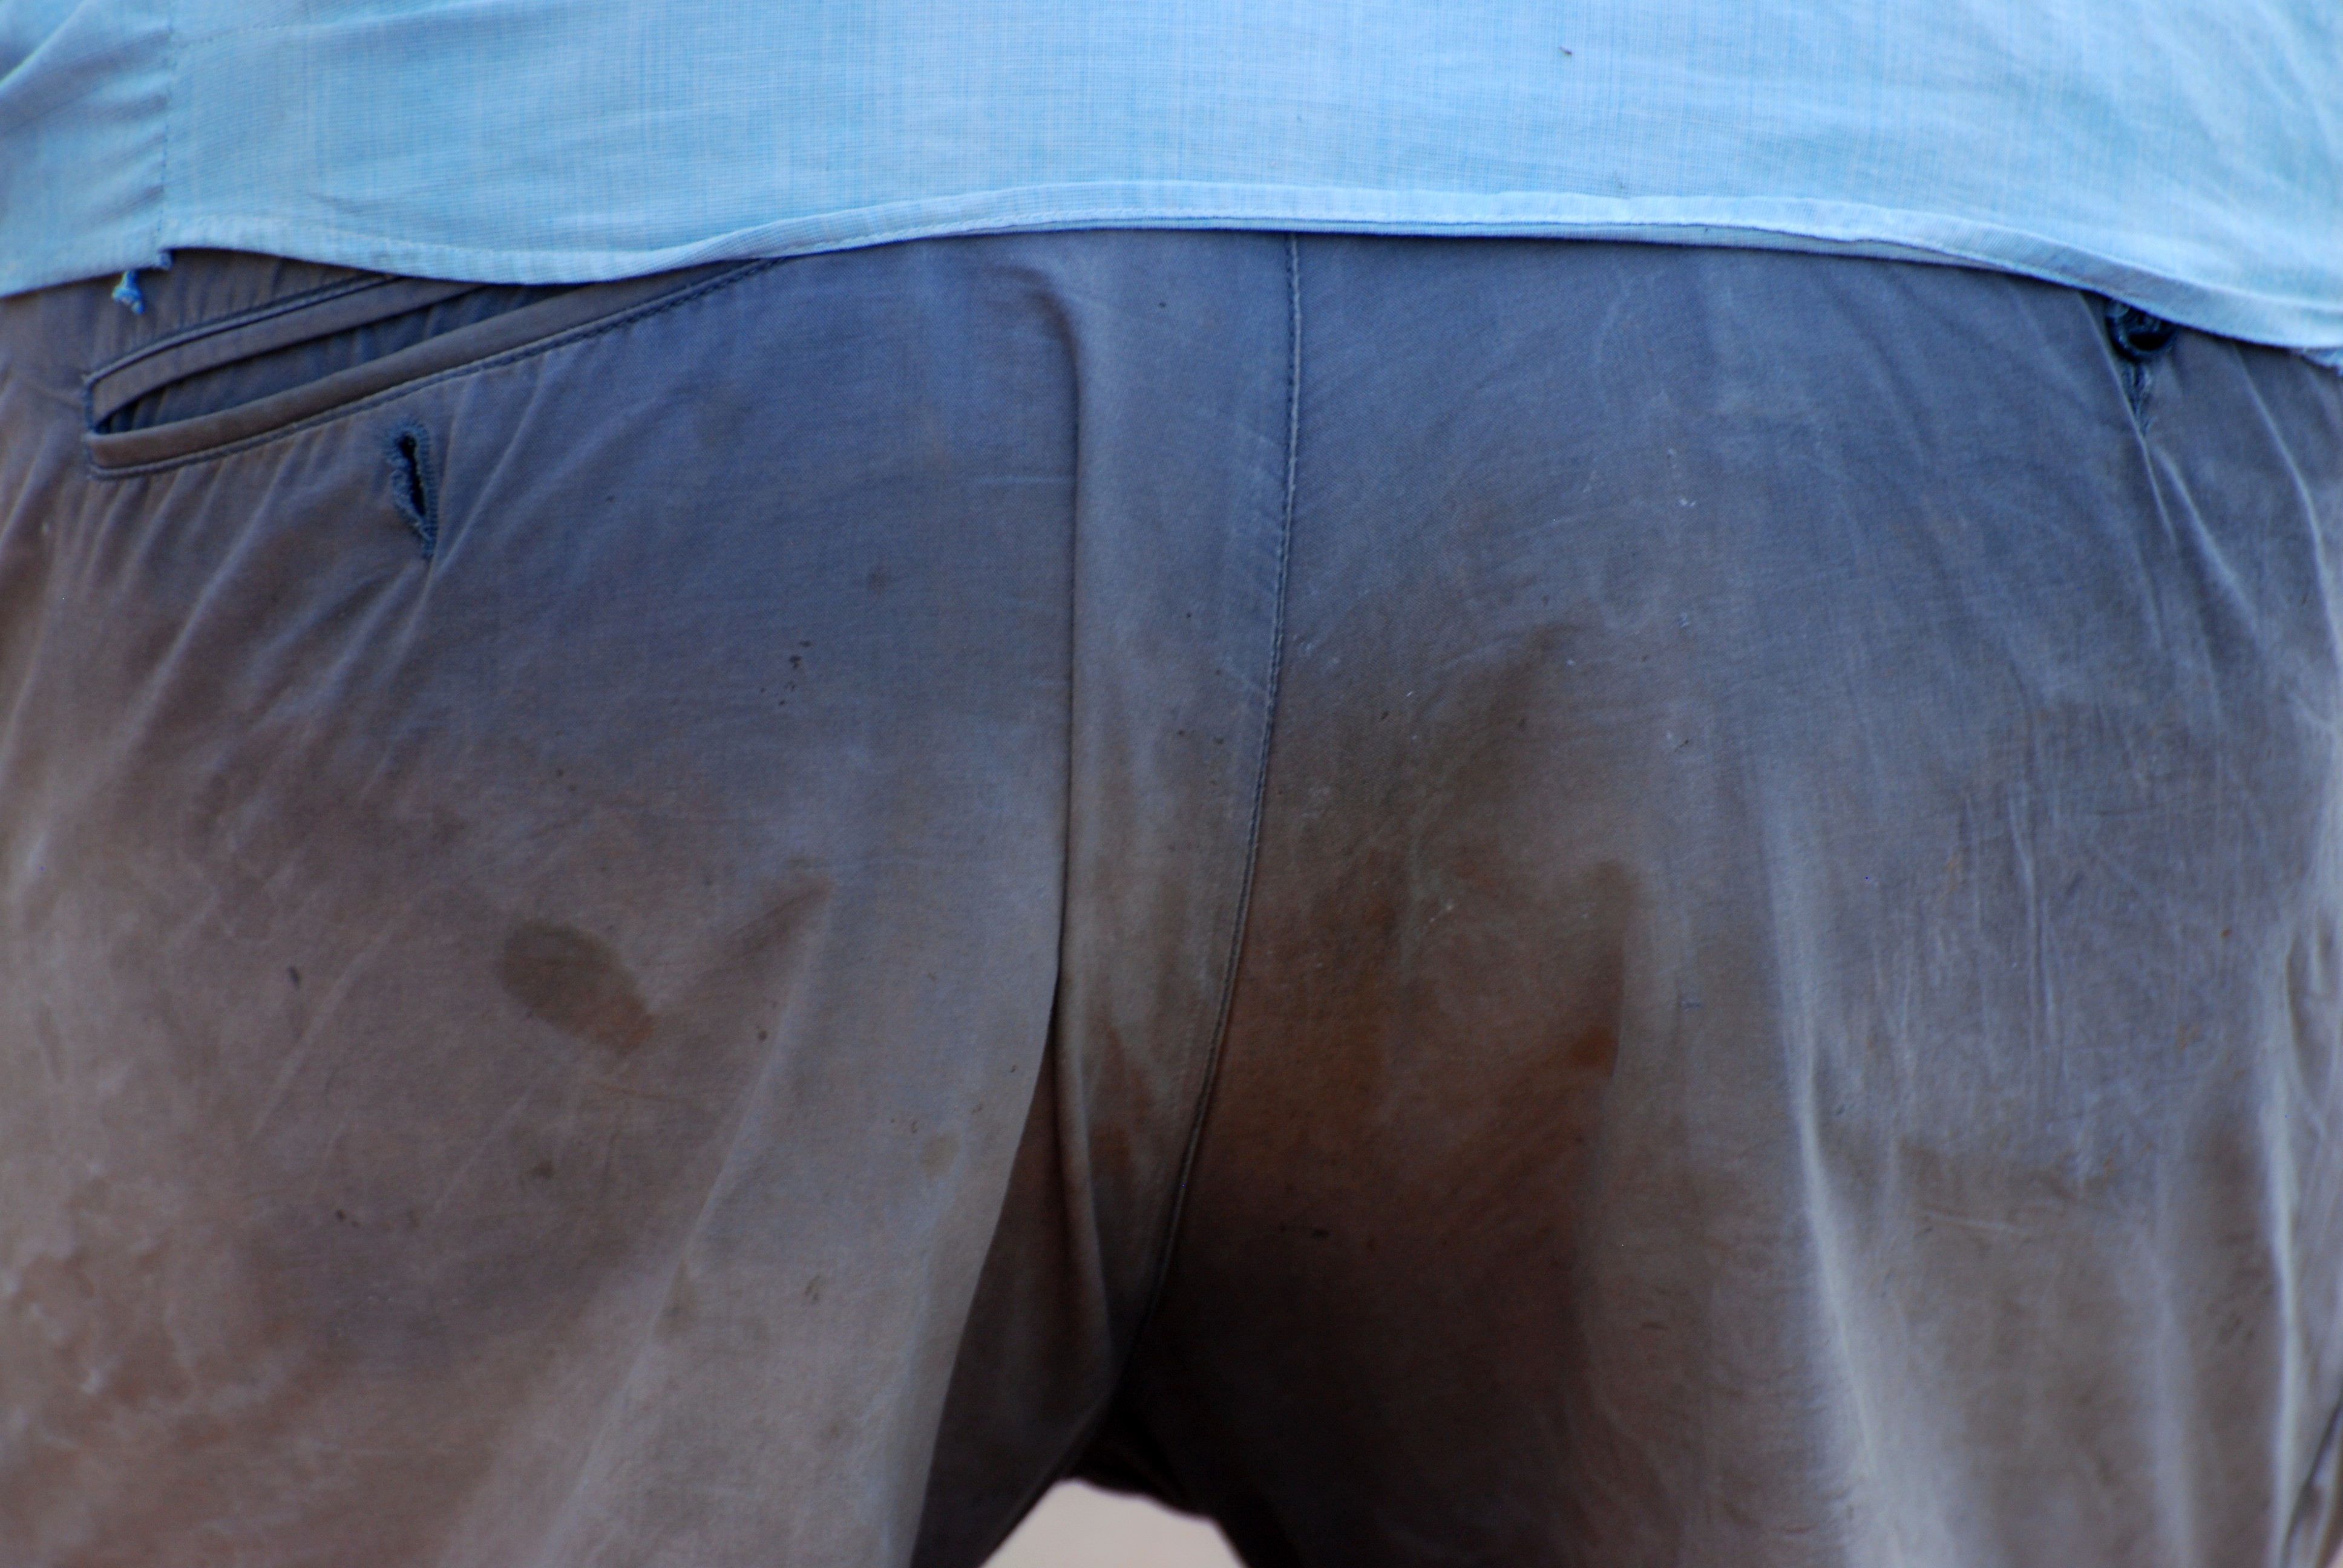
clothing, trousers, shorts, abdomen